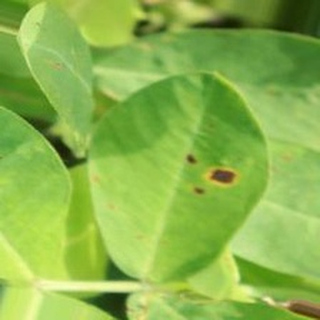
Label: groundnut_early_leaf_spot